Inglewood Park Cemetery

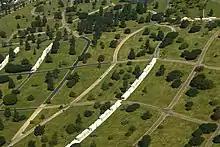
Aerial view, 2008

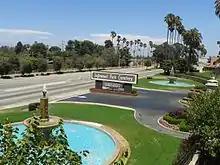
Florence Avenue entrance, 2013

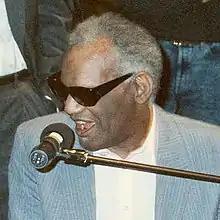
Ray Charles

The proposed establishment of "the largest cemetery in the world" was announced in November 1905, to be "on a high strip of ground two miles southwest of Los Angeles".